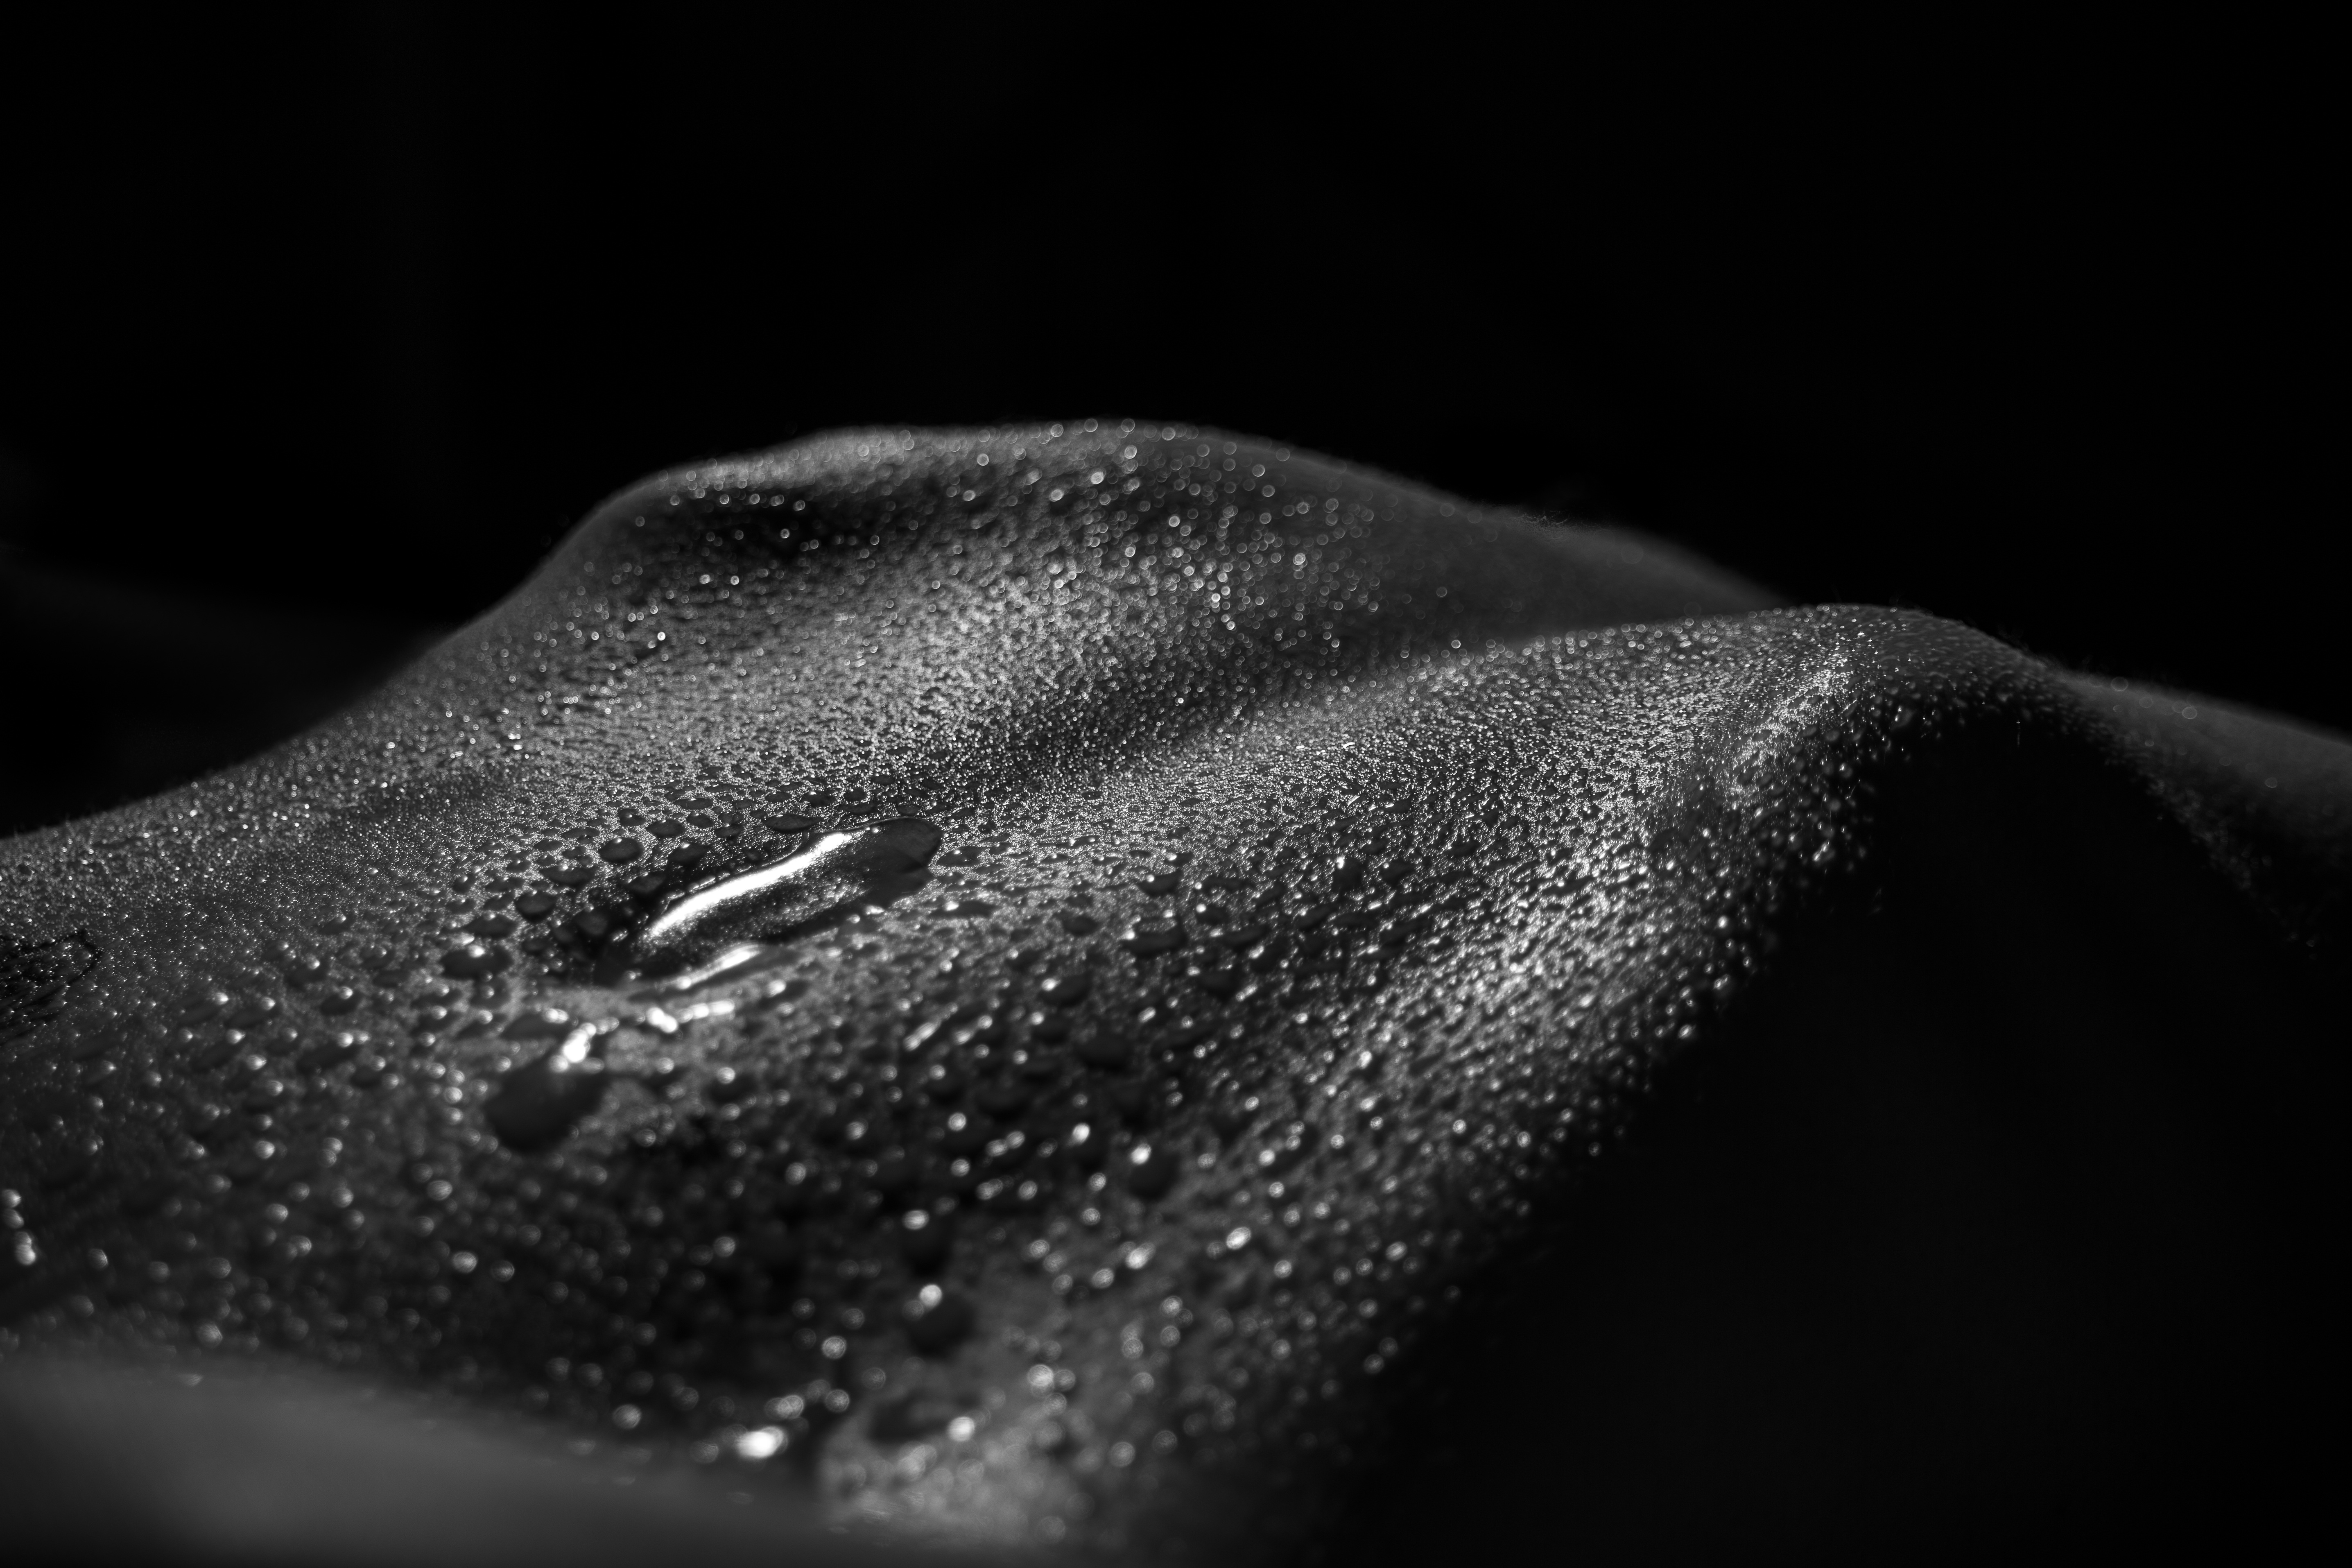
hand, drop, light, black and white, white, photography, female, model, darkness, black, monochrome, temptation, close up, figure, skin, pose, naked, slim, lying, erotic, sensual, sensuality, macro photography, still life photography, monochrome photography